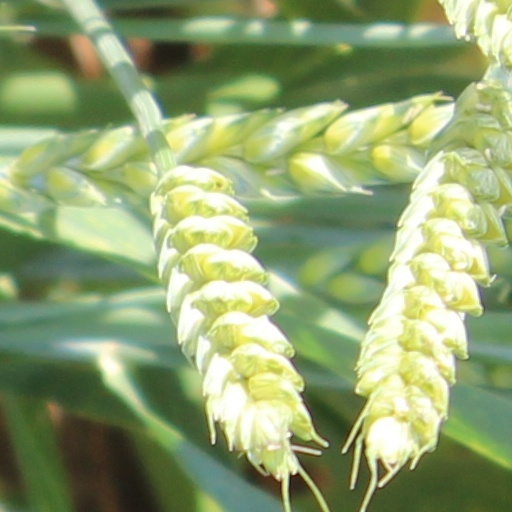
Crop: wheat